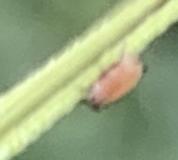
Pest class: english_grain_aphid